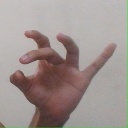
अक्षर: ओ